Fredy Guarín

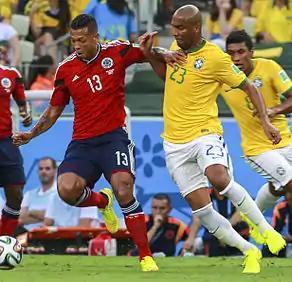
Guarín (left) playing for Colombia at the 2014 FIFA World Cup

On 24 May 2006, Guarín made his international debut for Colombia, in a pre-World Cup friendly against Ecuador. He represented the nation at the 2005 CONCACAF Gold Cup and the 2011 Copa América.